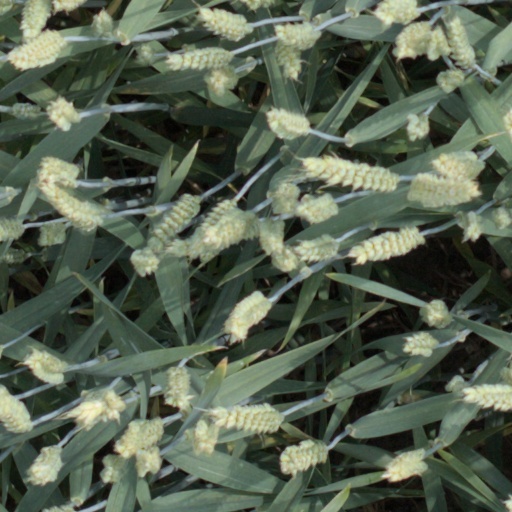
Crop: wheat